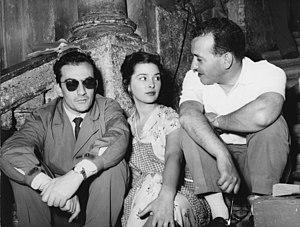
Antonio Pietrangeli est un scénariste, dialoguiste et réalisateur italien.